Li Na

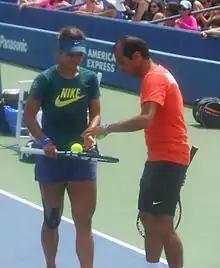
Li Na with coach Carlos Rodríguez at the 2013 US Open

Li commenced her season at the first edition of the Shenzhen Open. She cruised to the final with straight-sets defeats over Mandy Minella, Julia Cohen, Bojana Jovanovski and Peng Shuai, putting her in prime position to claim her seventh WTA title. Li saw off 5th seed Klára Zakopalová in three sets in the final to claim her first title of 2013 and seventh of her career.